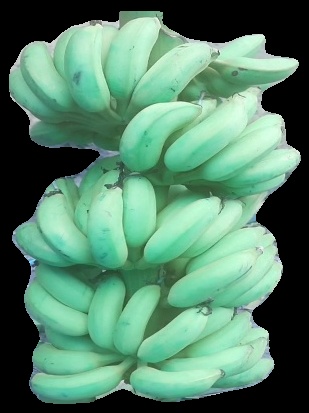
Variety: elakki-bale
Grade: grade2